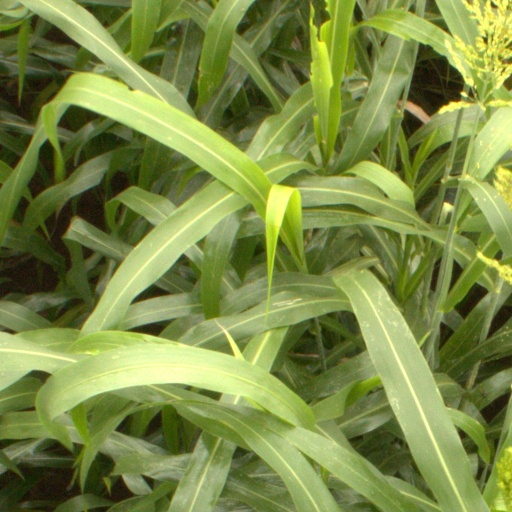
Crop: sorghum